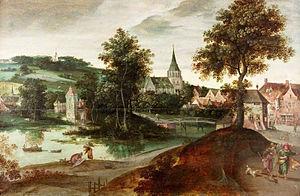
Jacob Grimmer, ou Jacob Grimaer, né à Anvers vers 1525 et mort en 1590, est un peintre de la Renaissance de l'École d'Anvers. Il peint surtout des paysages, de sujets religieux et des scènes de genre et est également dessinateur.